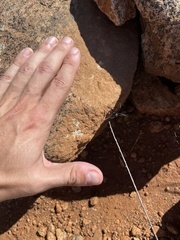
Species: Lactrodectus_hesperus